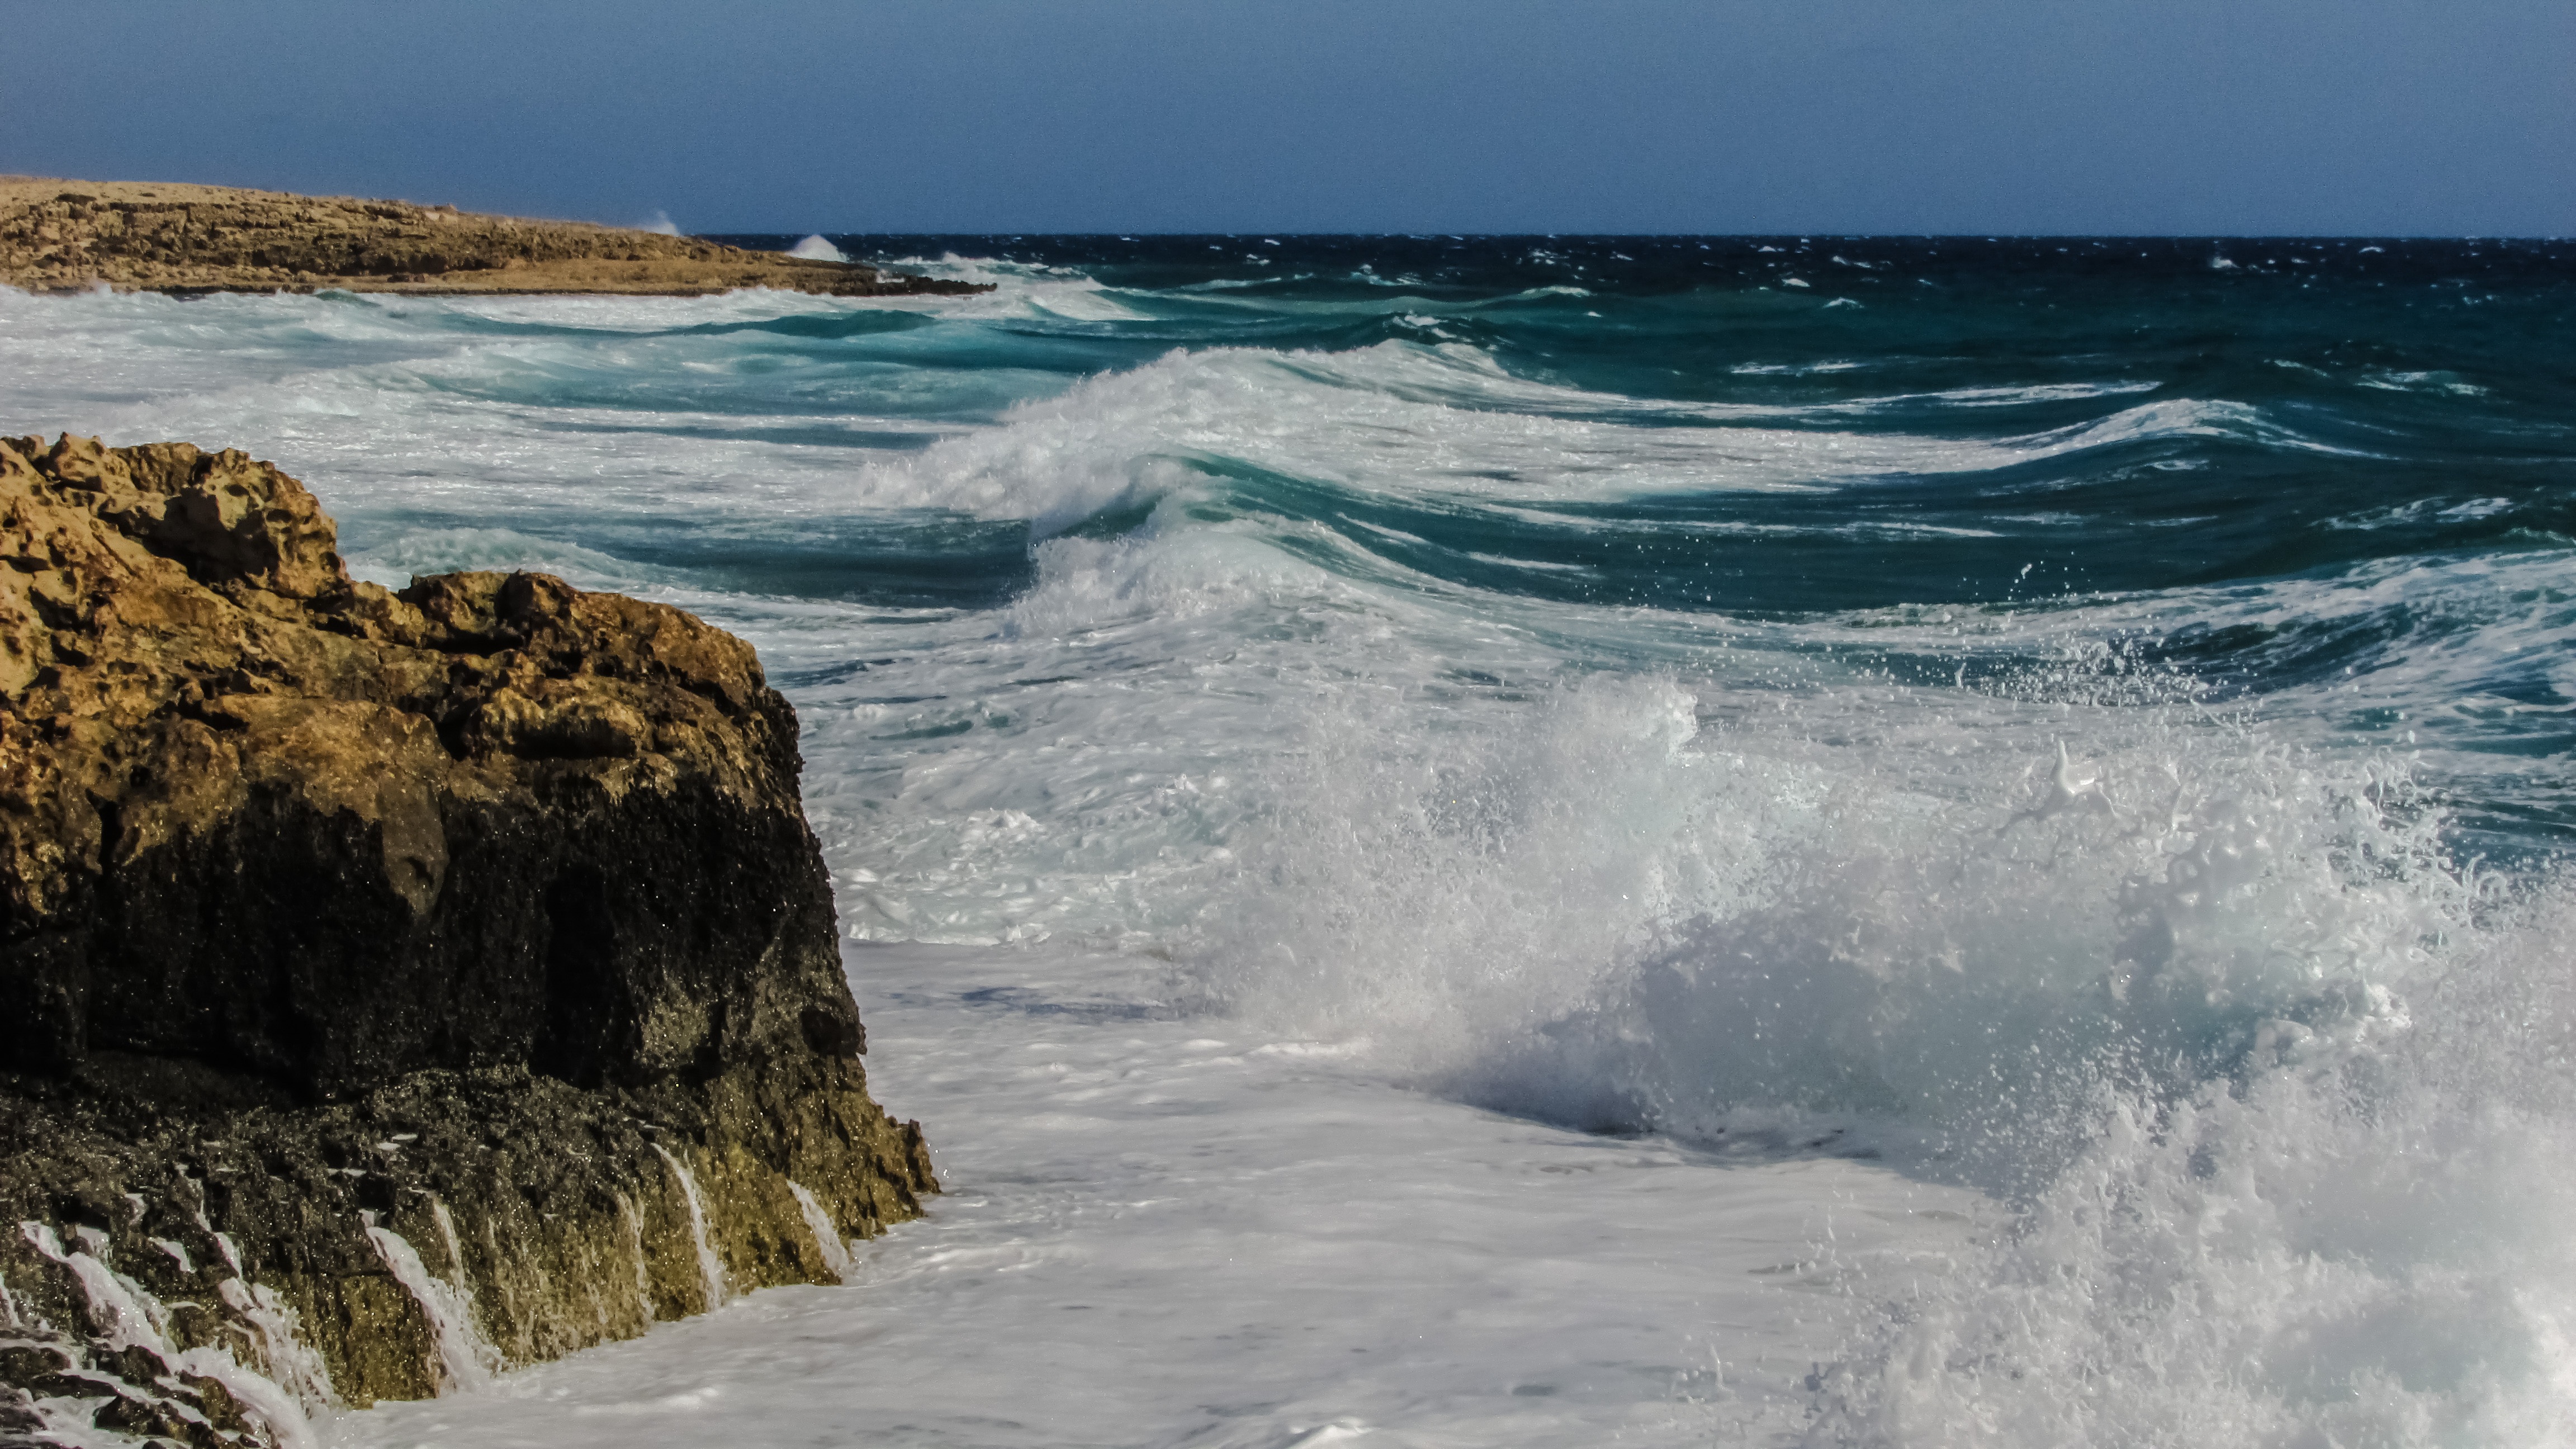
beach, sea, coast, water, rock, ocean, white, shore, wave, cliff, foam, splash, scenic, bay, terrain, splashing, body of water, crash, rocks, waves, spectacular, rocky coast, cyprus, cape, ayia napa, sea spray, wind wave